Silvia Fominaya

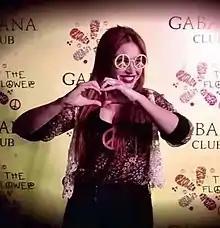
Fominaya in 2016

When she was seven years he acted as an actress in Teatro Monumental of Madrid in the play "Blancanieves y los Siete Enanitos".